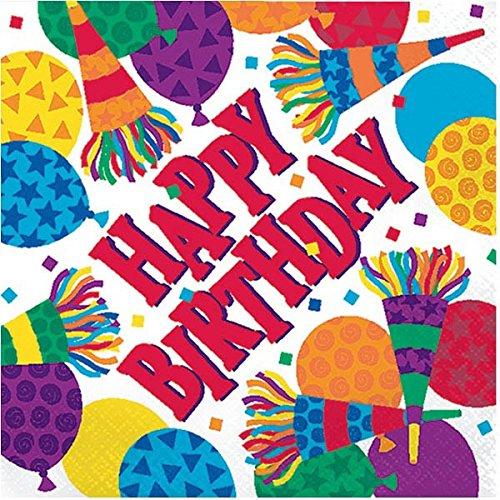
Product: amscan Beverage Napkins | Multi Color Collection | Birthday
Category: Toys & Games | Party Supplies | Party Tableware | Napkins
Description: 16 napkins per pack.
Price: $6.52
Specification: ProductDimensions:5x5x0.7inches|ItemWeight:0.32ounces|ShippingWeight:0.32ounces(Viewshippingratesandpolicies)|DomesticShipping:ItemcanbeshippedwithinU.S.|InternationalShipping:ThisitemcanbeshippedtoselectcountriesoutsideoftheU.S.LearnMore|ASIN:B00J0HZCD4|Itemmodelnumber:50697|Manufacturerrecommendedage:4yearsandup